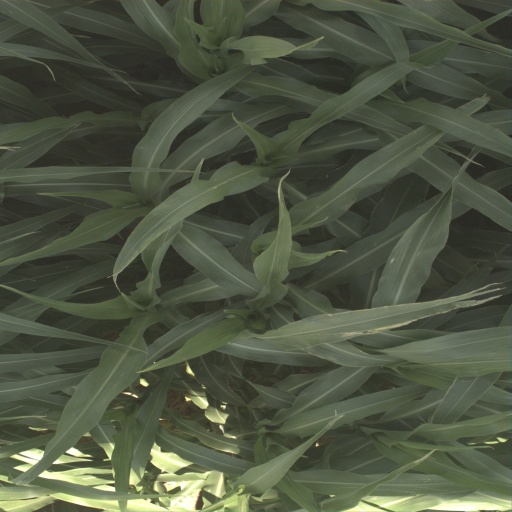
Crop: sorghum